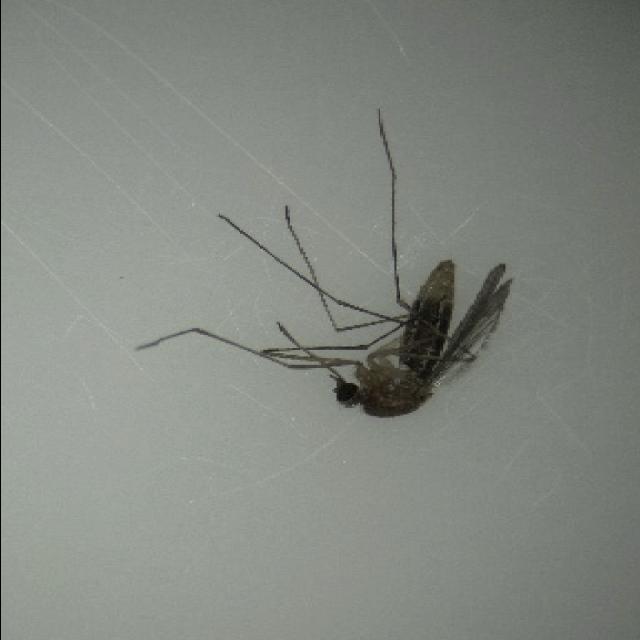
Species: culex_pipiens